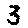
Label: 3